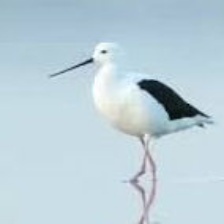
Species: BANDED STILT
Scientific name: CLADORHYNCHUS LEUCOCEPHALUS